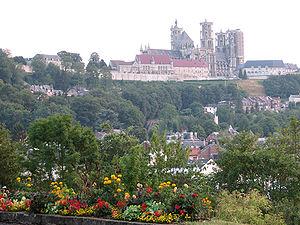
Laon est une commune française, préfecture du département de l'Aisne et donc située dans la région Hauts-de-France. Ses habitants sont appelés les Laonnois.
Villes et Pays d’art et d’histoire est un label officiel français attribué depuis 1985 par le ministère de la Culture et de la Communication aux communes ou pays de France qui s’engagent dans une politique d’animation et de valorisation de leurs patrimoines bâti, naturel et industriel, ainsi que de l’architecture. Ce label succède à l’appellation « Ville d’art », disparue en 2005.
La cathédrale Notre-Dame de Laon est une église catholique située à Laon, dans le département de l'Aisne, en région Hauts-de-France.
Le département de l'Aisne, qui fait partie de la région Hauts-de-France dont la capitale régionale est Lille, est subdivisé en cinq arrondissements administratifs, lesquels sont découpés en 21 cantons, encadrant 800 communes.